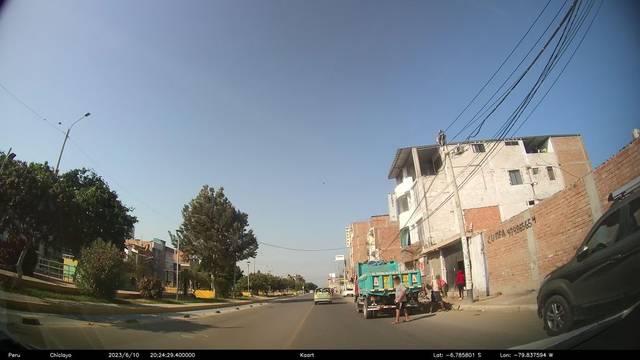
Region: Peru
Coordinates: -6.786, -79.838